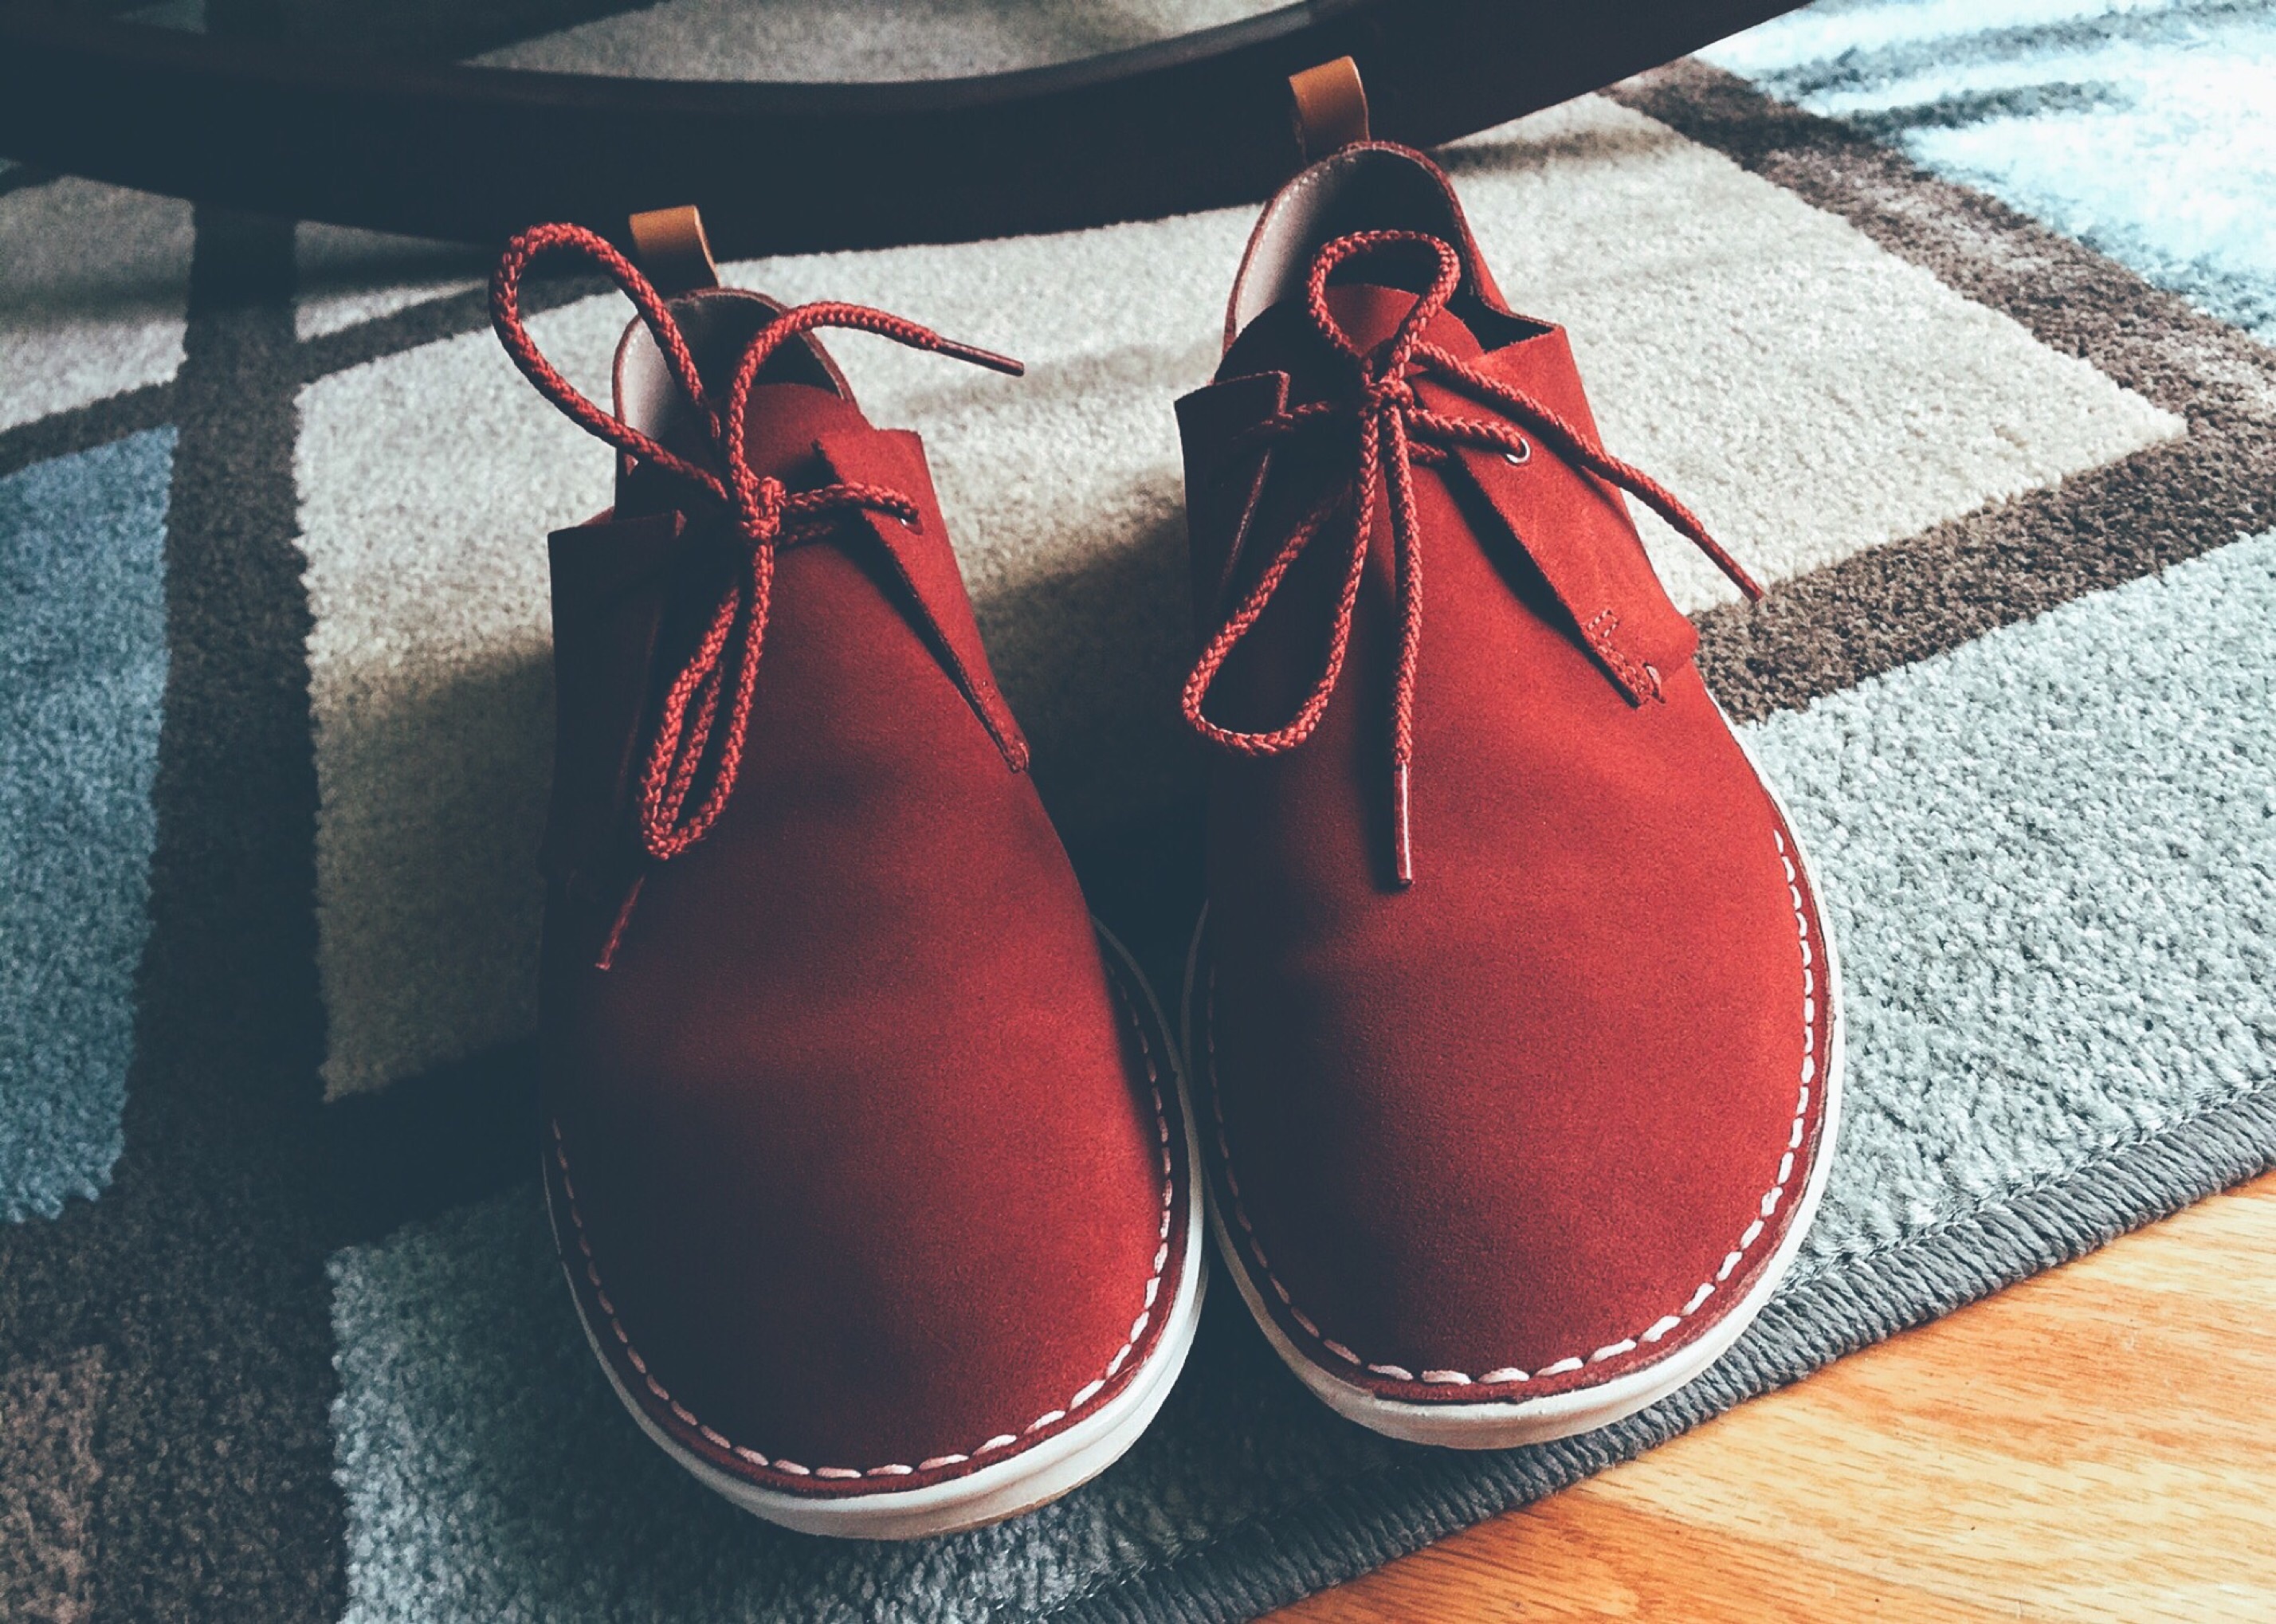
shoe, leather, leg, spring, red, fashion, blue, black, hipster, shoes, sneakers, footwear, style, high heeled footwear, outdoor shoe